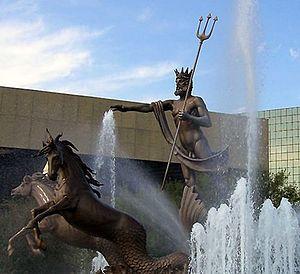
Poséidon est le dieu de la mer et des océans, ainsi que l'« ébranleur du sol » — dieu des tremblements de terre et des sources dans la mythologie grecque. Son symbole principal est le trident, qu'il reçoit des Cyclopes pendant la Titanomachie, il est aussi symbolisé par le dauphin, et surtout le cheval mais encore le taureau. Les Romains l'assimilent à un Neptune originel, peu fourni alors en mythe, mais avec lequel il finit par se confondre totalement. Il est l’un des fils de Cronos et de Rhéa, notamment le frère de Zeus, d'Héra et d'Hadès, il se marie à Amphitrite mais semble néanmoins avoir eu d'autres conquêtes.